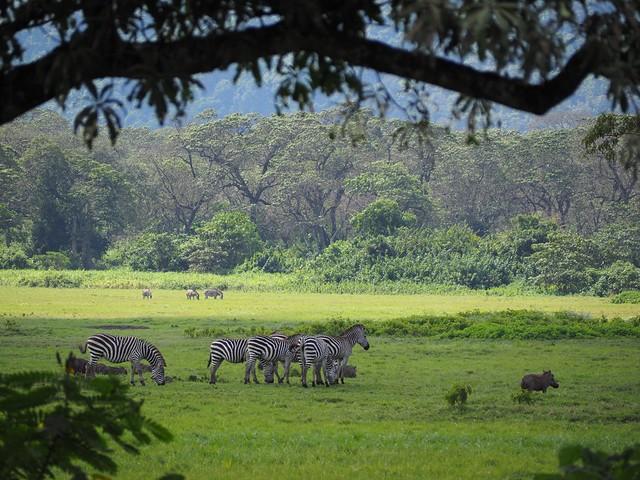
Mazingira ya mbuga za wanyama kukiwa na eneo lenye uwazi ambapo  kuna pundamilia mwenye mistari ya rangi nyeupe na nyeusi wakiwa wanakula nyasi, kwa mbali kukiwa na miti mirefu pamoja na vichaka vya rangi ya kijani.